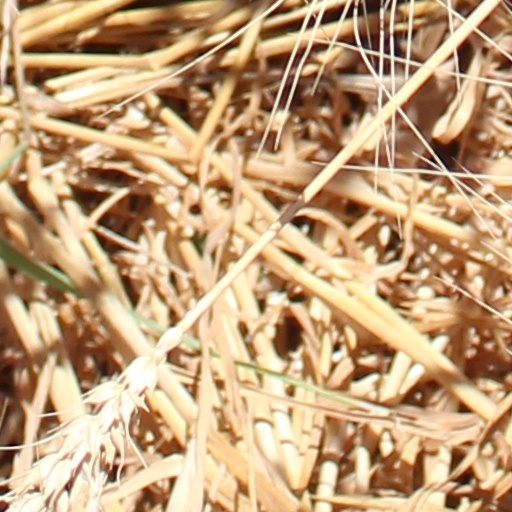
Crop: wheat